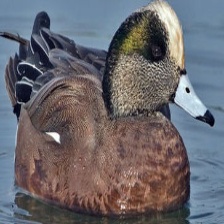
Species: AMERICAN WIGEON
Scientific name: MARECA AMERICANA
ImageNet parent category: drake